Church Educational System Honor Code

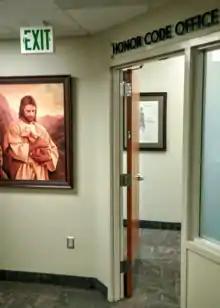
BYU Honor Code office entrance

Every year BYU has an "Honor Week" dedicated to celebrating the legacy of the Honor Code and to remind students of the importance of following it. Early forms of the CES Honor Code are found as far back as the days of the Brigham Young Academy (1875–1903). Early school president, Karl G. Maeser, created the "Domestic Organization", which was a group of teachers who would visit students at their homes to see that they were following the school's moral rules. In the 1901 school catalog this guide of conduct included a prohibition on "strong drink and tobacco", "profanity and obscenity", attending parties not under the control of "responsible persons", "keeping late hours, having improper associates, and visiting places of questionable repute". Maeser also, however, relied largely on individual student's honor and honesty in keeping the rules, intending faculty visits as times of counsel rather than espionage. After George H. Brimhall served as president, enforcement became somewhat more lax (there were no more faculty visits), but adherence to the same basic principles were encouraged. From 1910 to 1960 the annual student catalog would only contain a few brief sentences on student conduct and discipline, often mentioning the prohibition of tobacco, "improper associates", and "visiting places of questionable repute", though the 1930s and 40s saw increased standards regarding rules related to student housing and the dress code. Women were allowed to wear slacks only on Saturdays, and men wore uniforms for a short time.